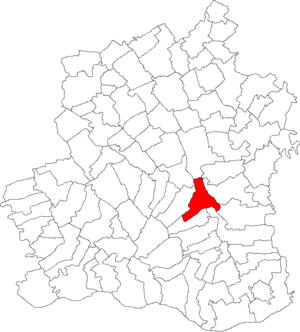
Alexandria est le chef-lieu du județ de Teleorman, en Munténie, en Roumanie. Elle est située à 88 km au sud de Bucarest près de la frontière bulgare, sur les bords de la Vedea. Elle tire son nom à la fois de saint Alexandre, évêque de Constantinople sous le règne de Constantin le Grand, participant au concile de Nicée de 325 et protecteur de la cité, et de l'hospodar valaque, Alexandre II Ghica, mécène de la ville, dont les restes reposent dans la basilique homonyme. Le blason de la ville évoque les hardes princières de chevaux et l'« Extructie », la charte démocratique et égalitaire de la ville proclamée en 1840. Comme toute la Roumanie, Alexandria a subi les régimes dictatoriaux carliste, fasciste et communiste de février 1938 à décembre 1989, mais connaît à nouveau la démocratie depuis la révolution roumaine de 1989.